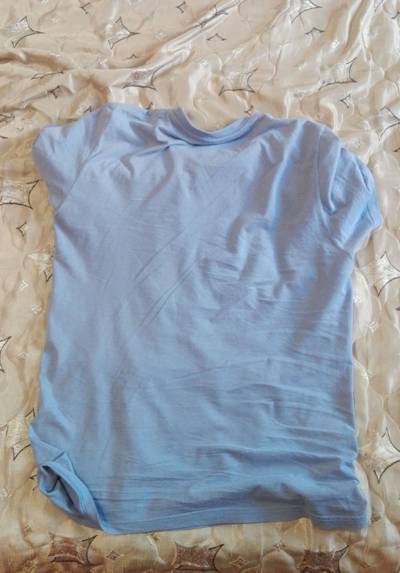
Waste category: clothes